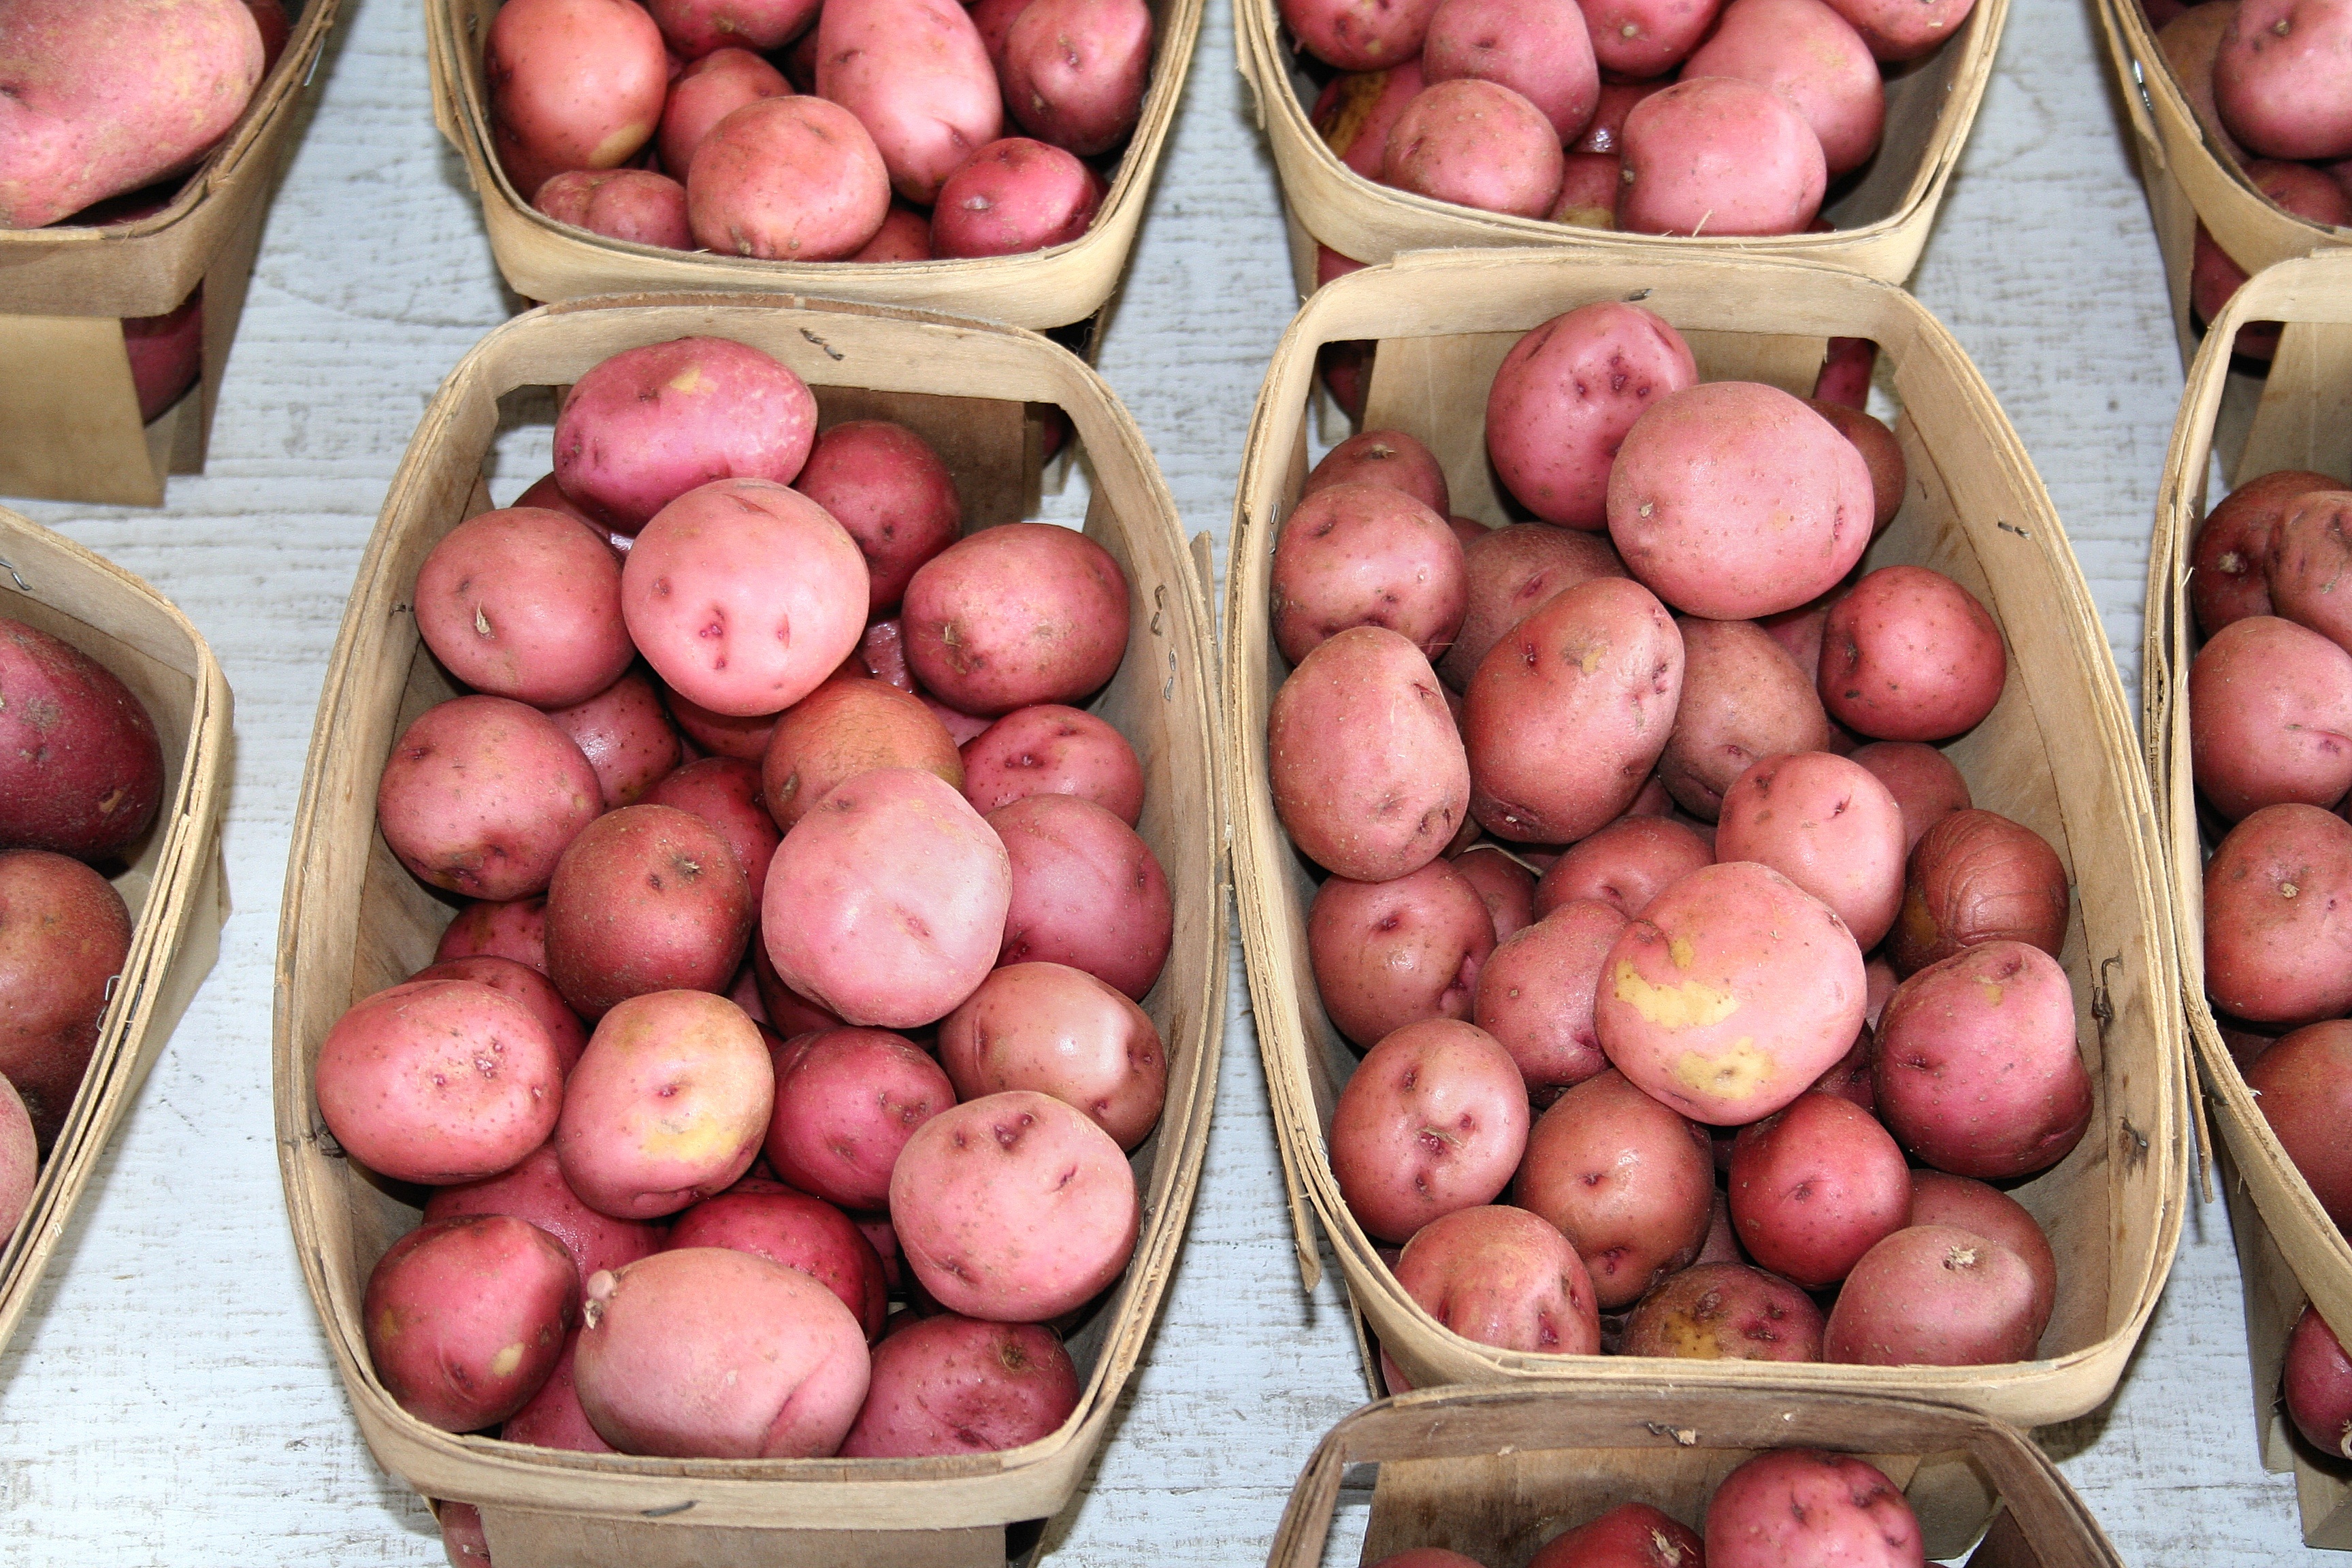
plant, fruit, food, produce, vegetable, fresh, market, potato, vegetables, raw, baskets, potatoes, flowering plant, rose family, shallot, new orleans, root vegetable, land plant, potato and tomato genus, french market